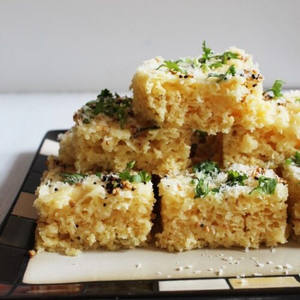
Dish: dhokla